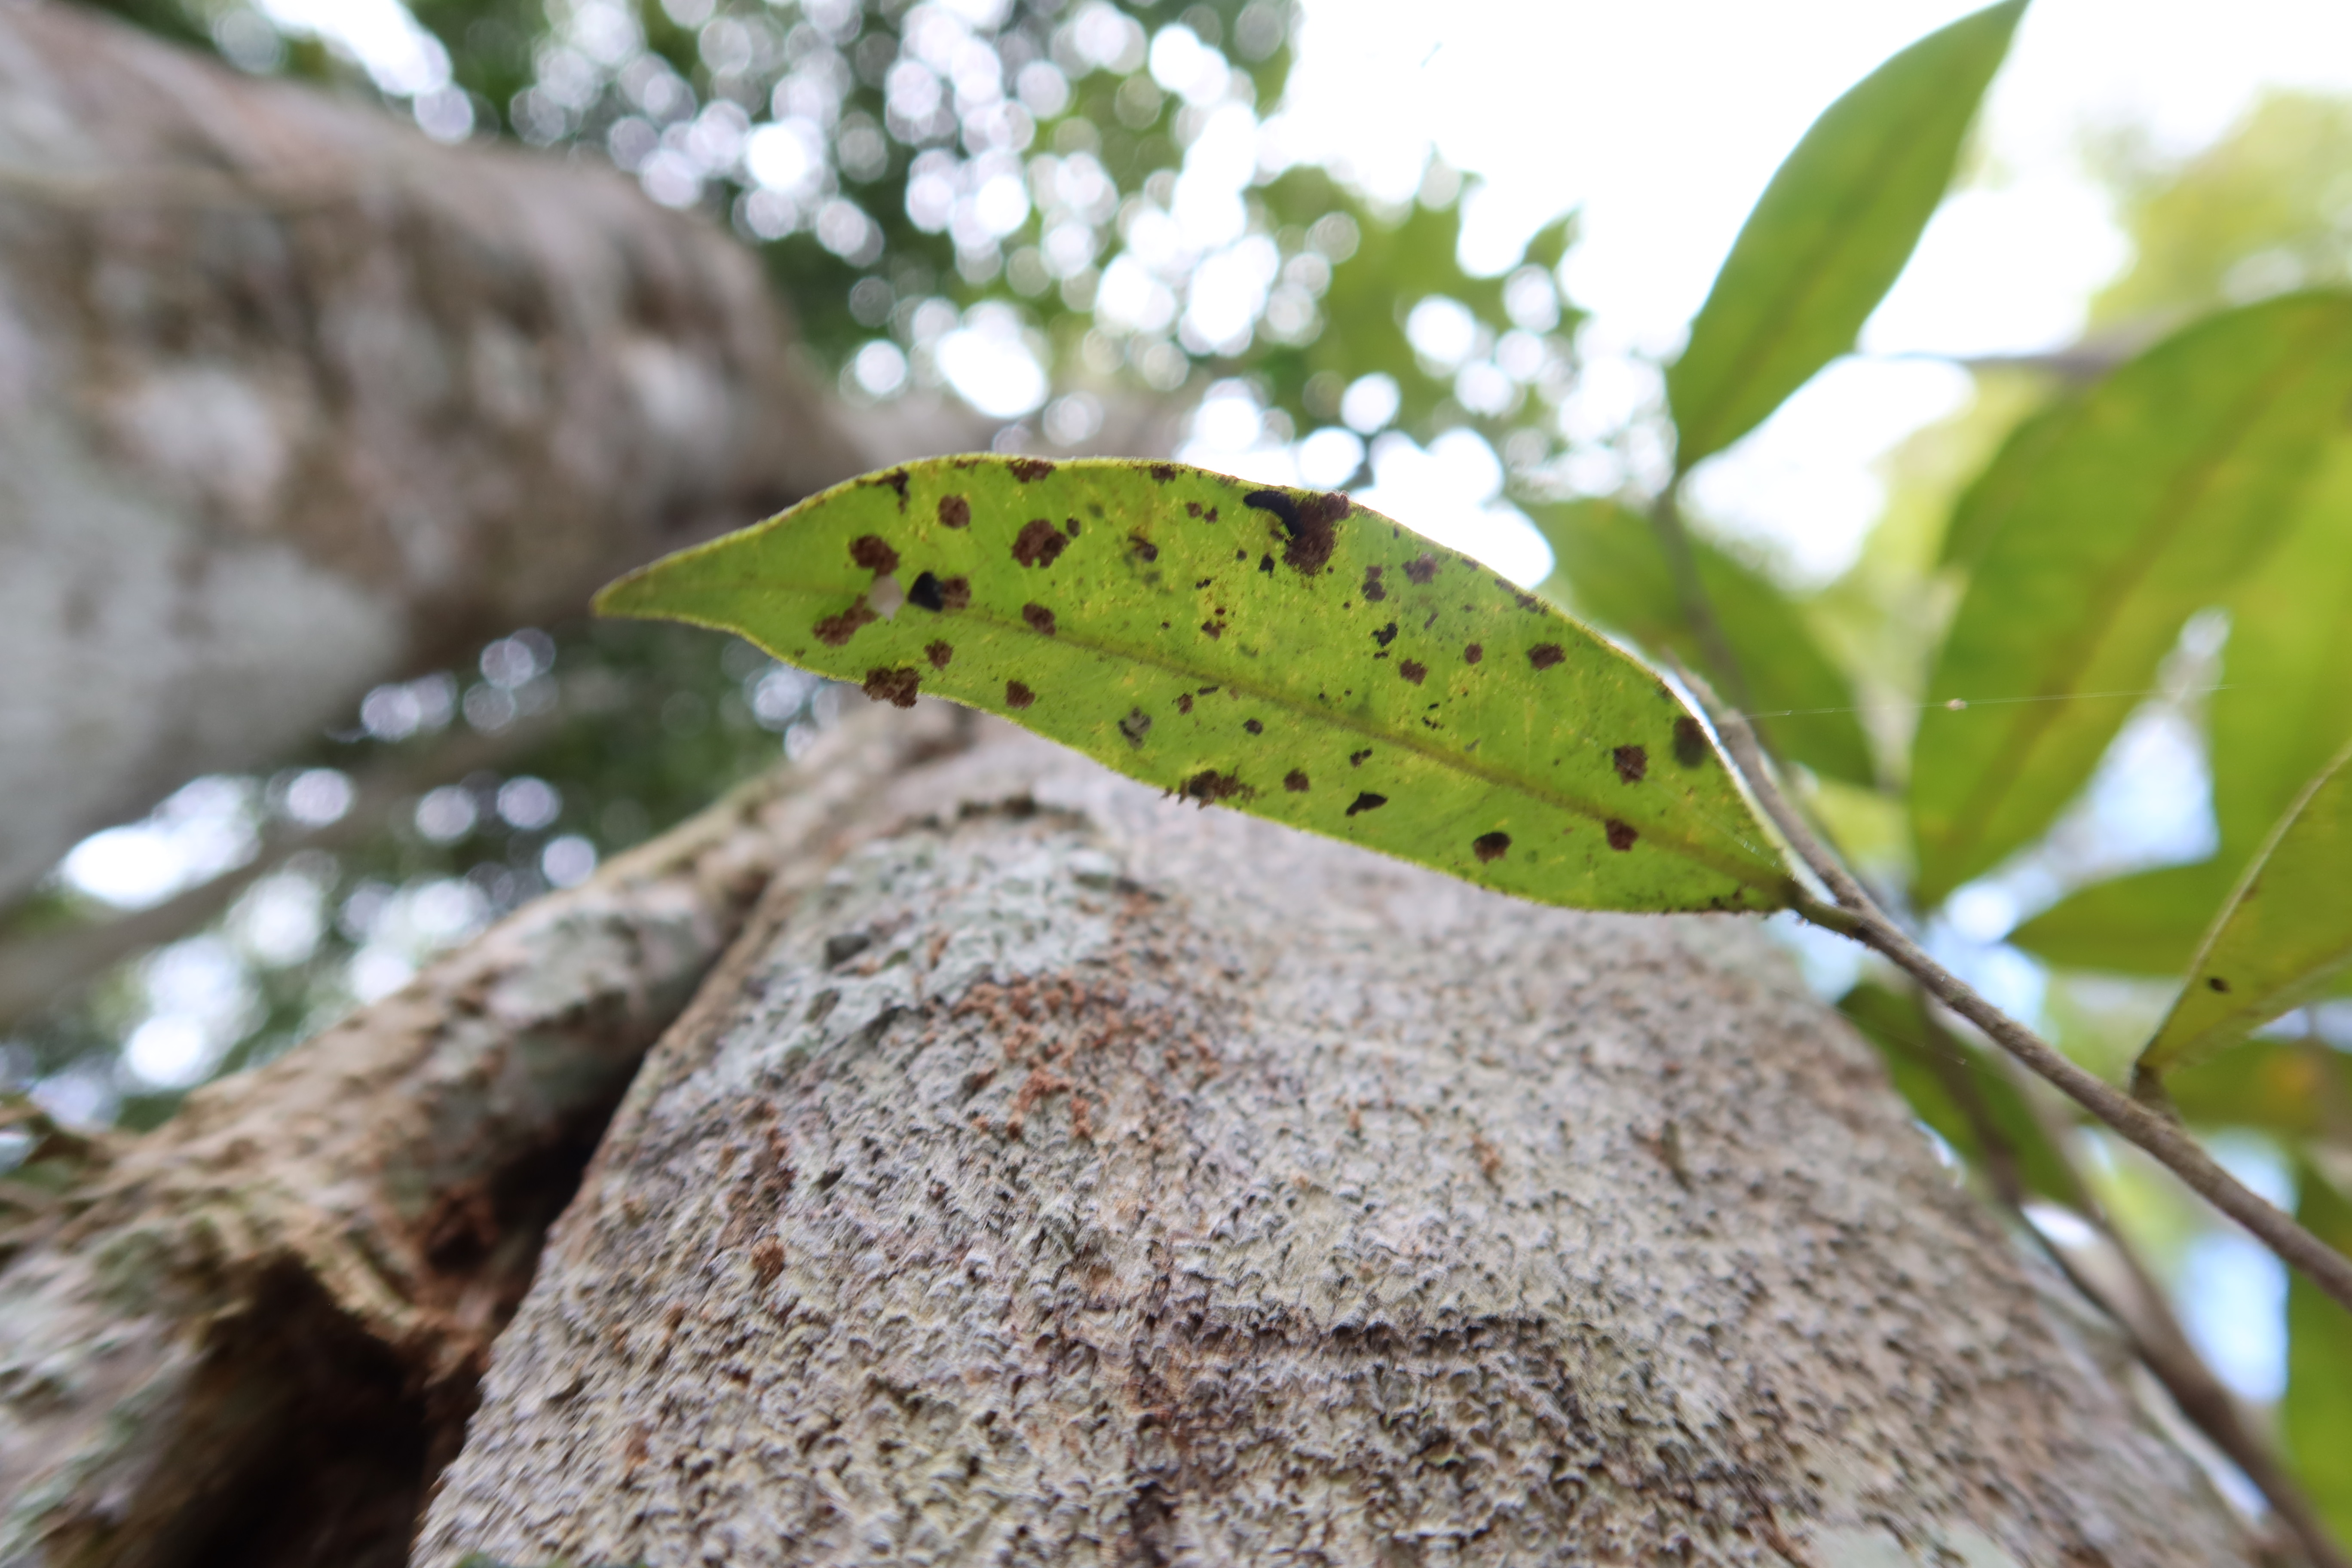
Label: Brown clumps